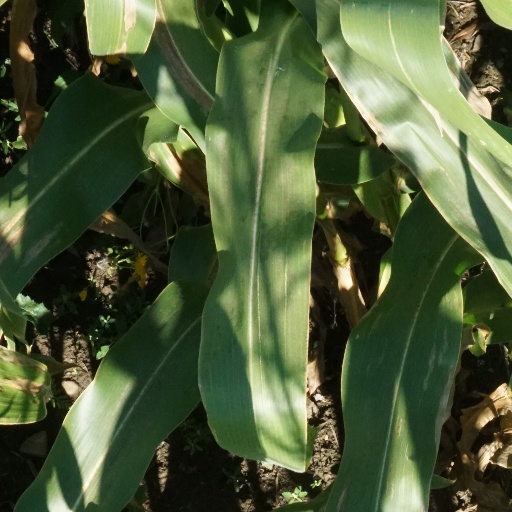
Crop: maize; corn